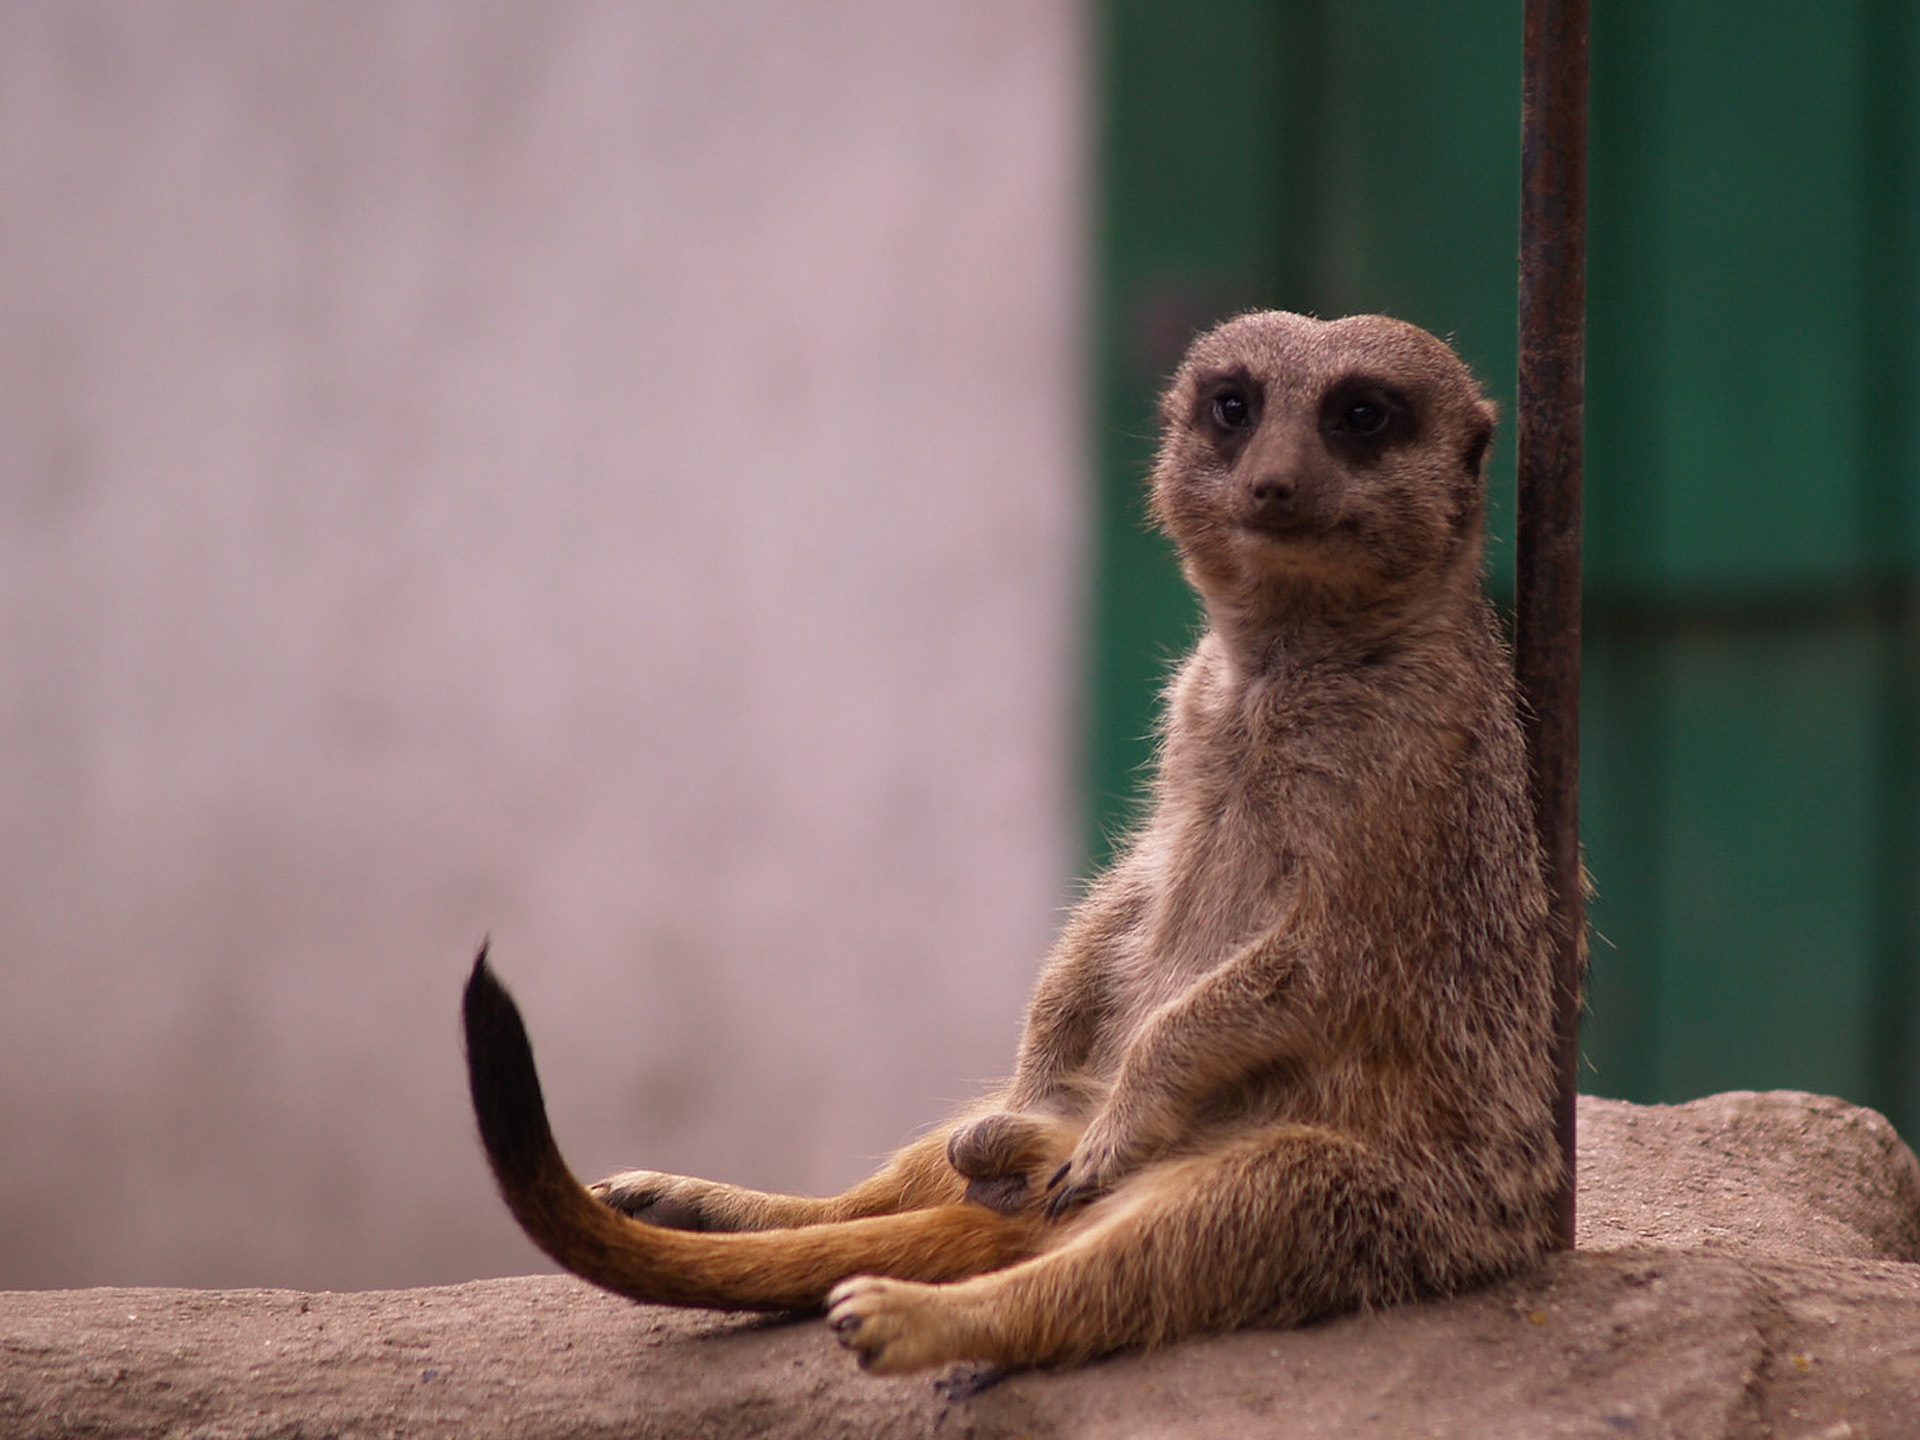
wildlife, mammal, rest, fauna, whiskers, animals, vertebrate, meerkat, mongoose, meerkats